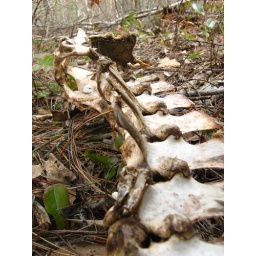
deer vertebrae and pelvis, hit by a car or train then retreated to the woods to die.